Fenton Railroad Depot

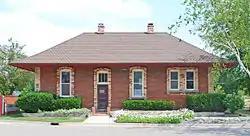

The Fenton Railroad Depot is a former railroad depot located at 207 Silver Lake Road in Fenton, Michigan. It was listed on the National Register of Historic Places in 1983.